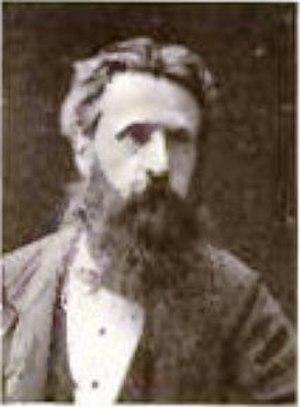
George Smith est un assyriologue britannique, pionnier en la matière, qui a découvert et traduit l'Épopée de Gilgamesh, une des œuvres littéraires les plus anciennes de l’humanité.